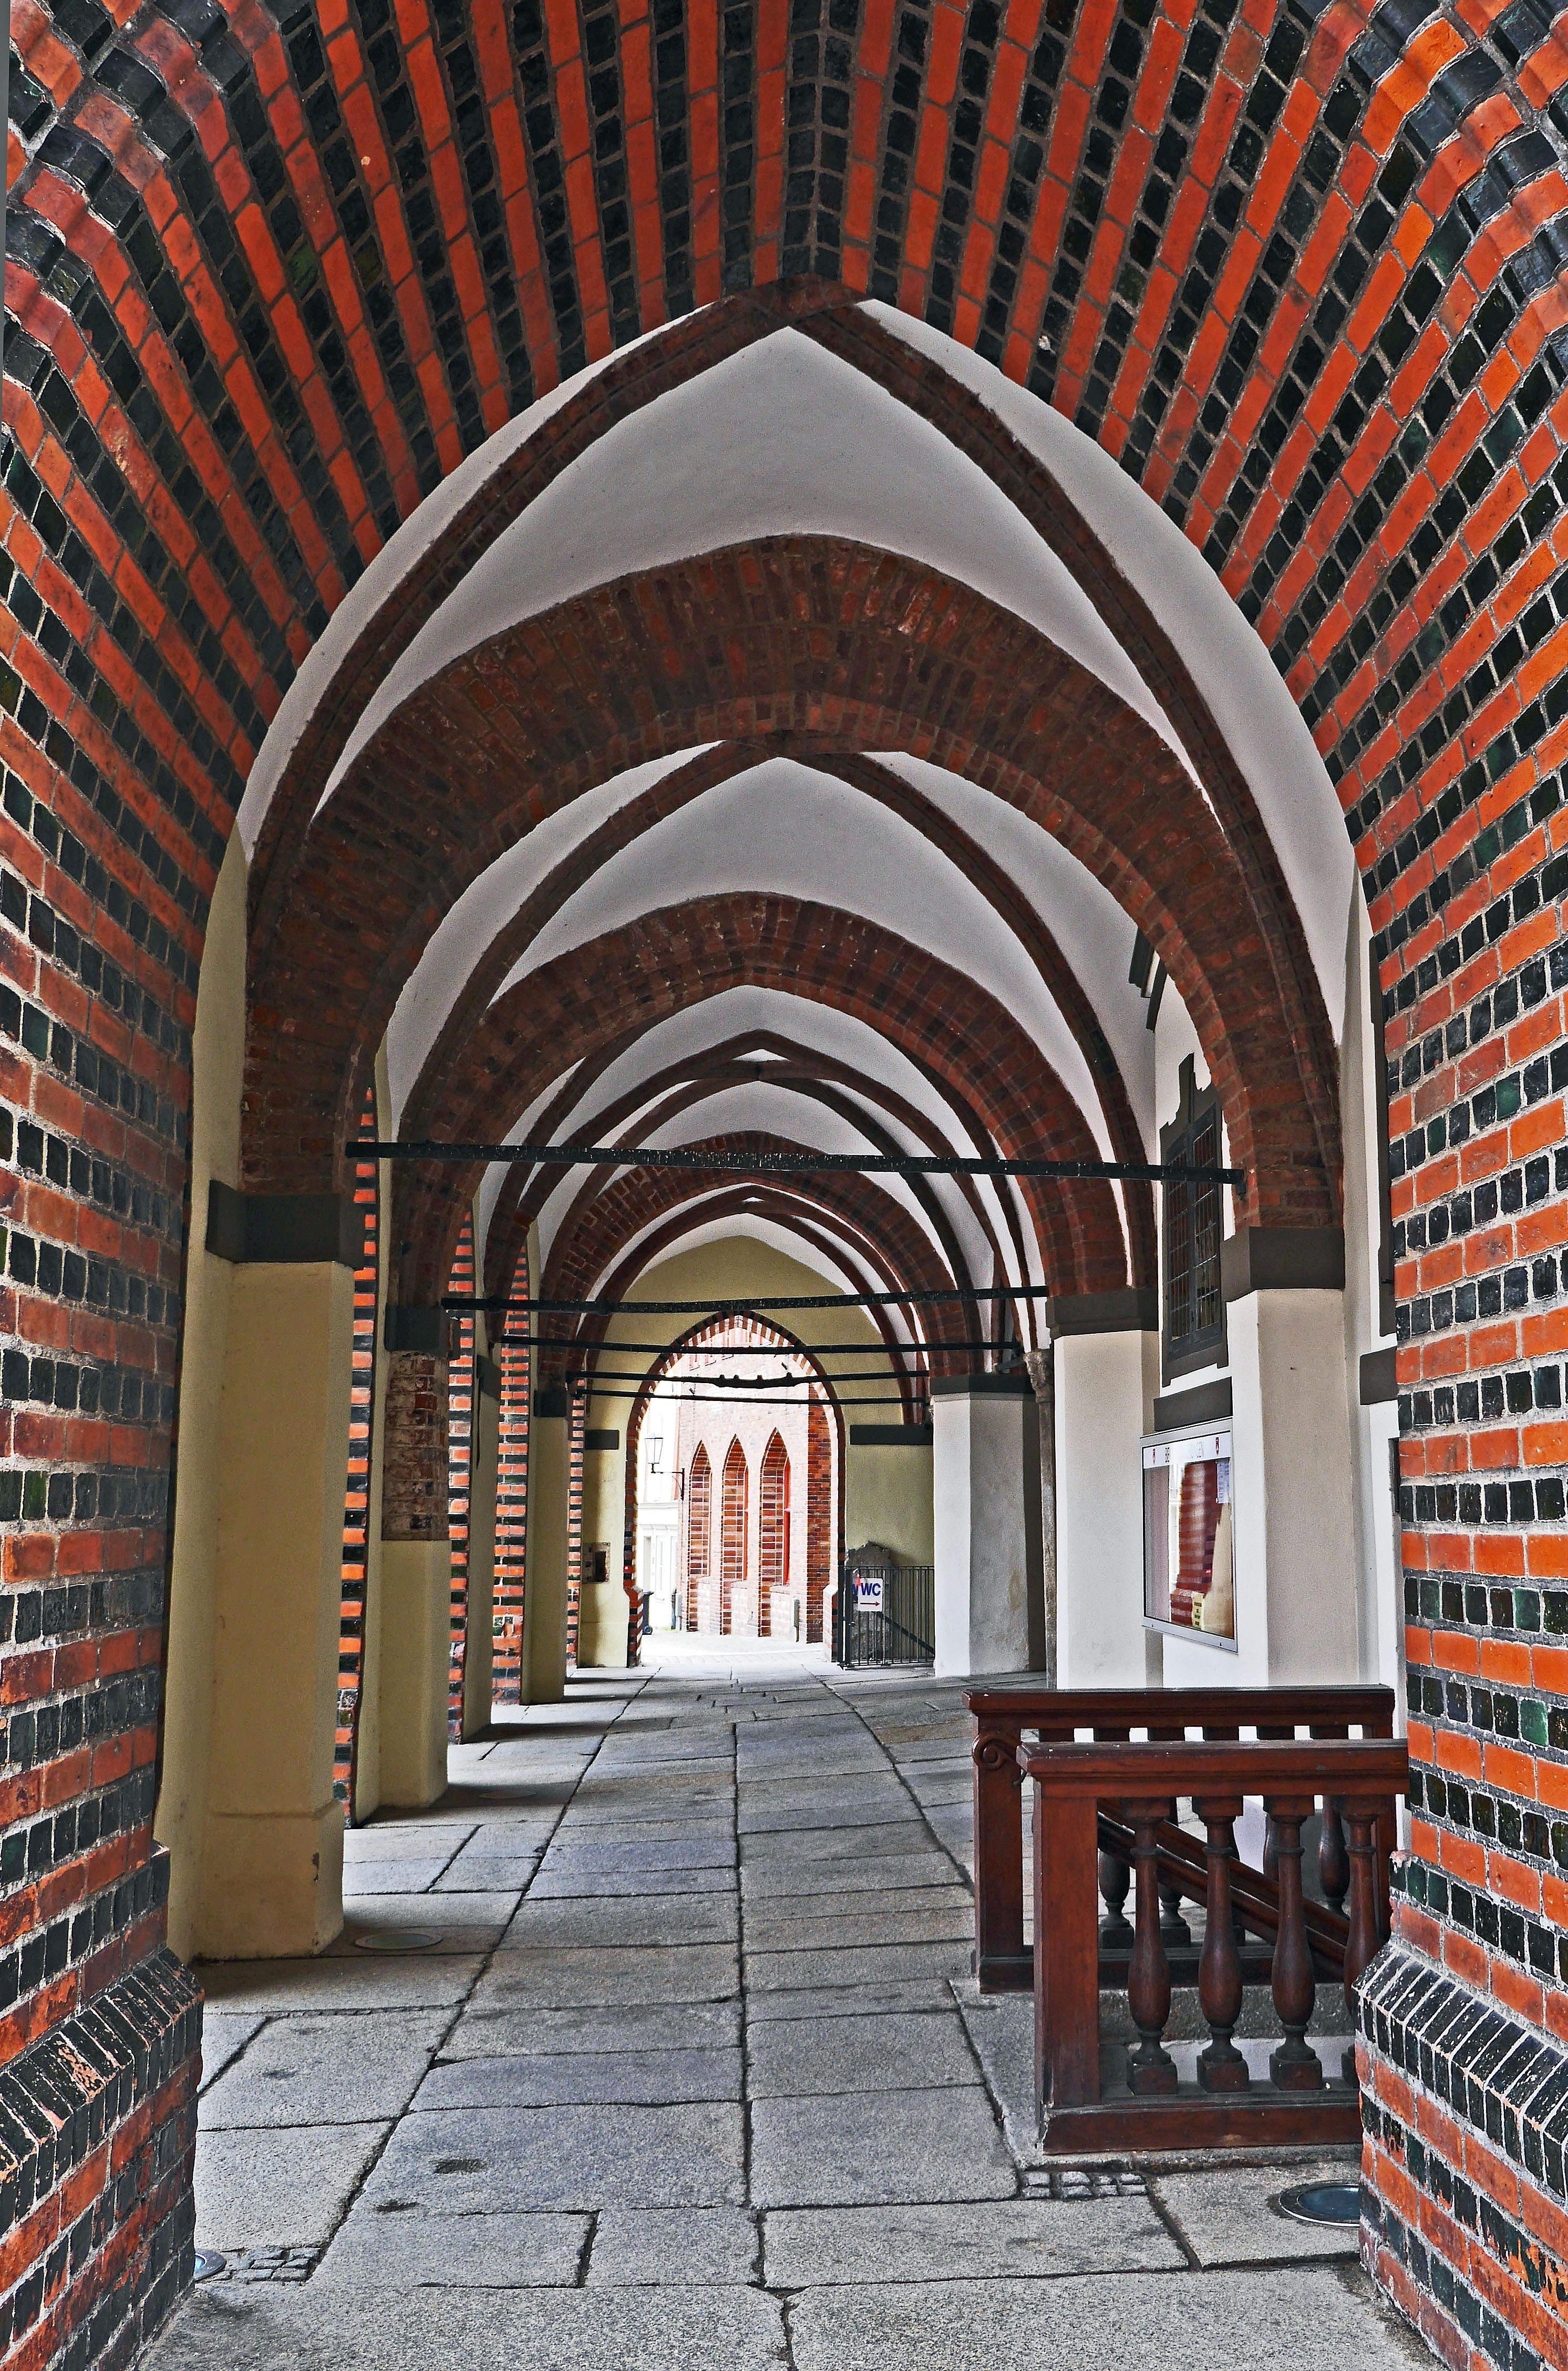
architecture, building, arch, church, chapel, brick, place of worship, aisle, archway, monastery, synagogue, arcade, estate, stralsund, town hall, hanseatic city, clinker, hanseatic league, western pomerania